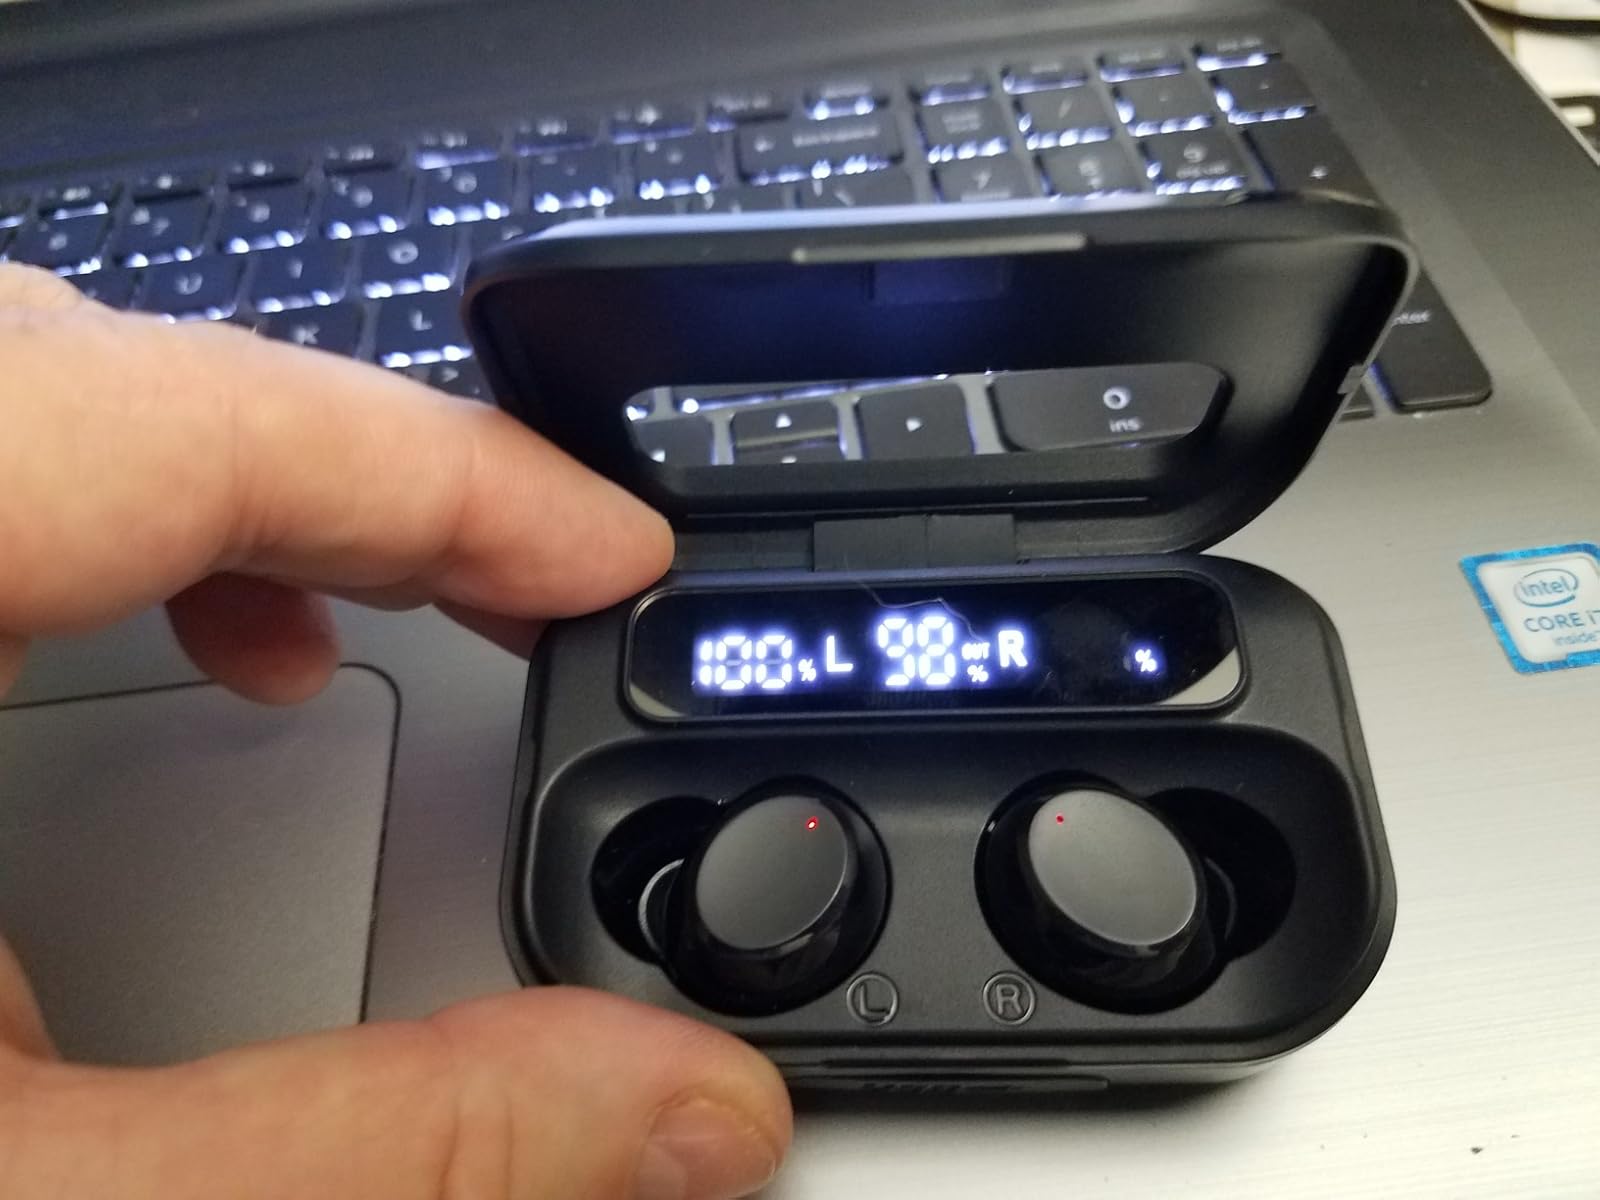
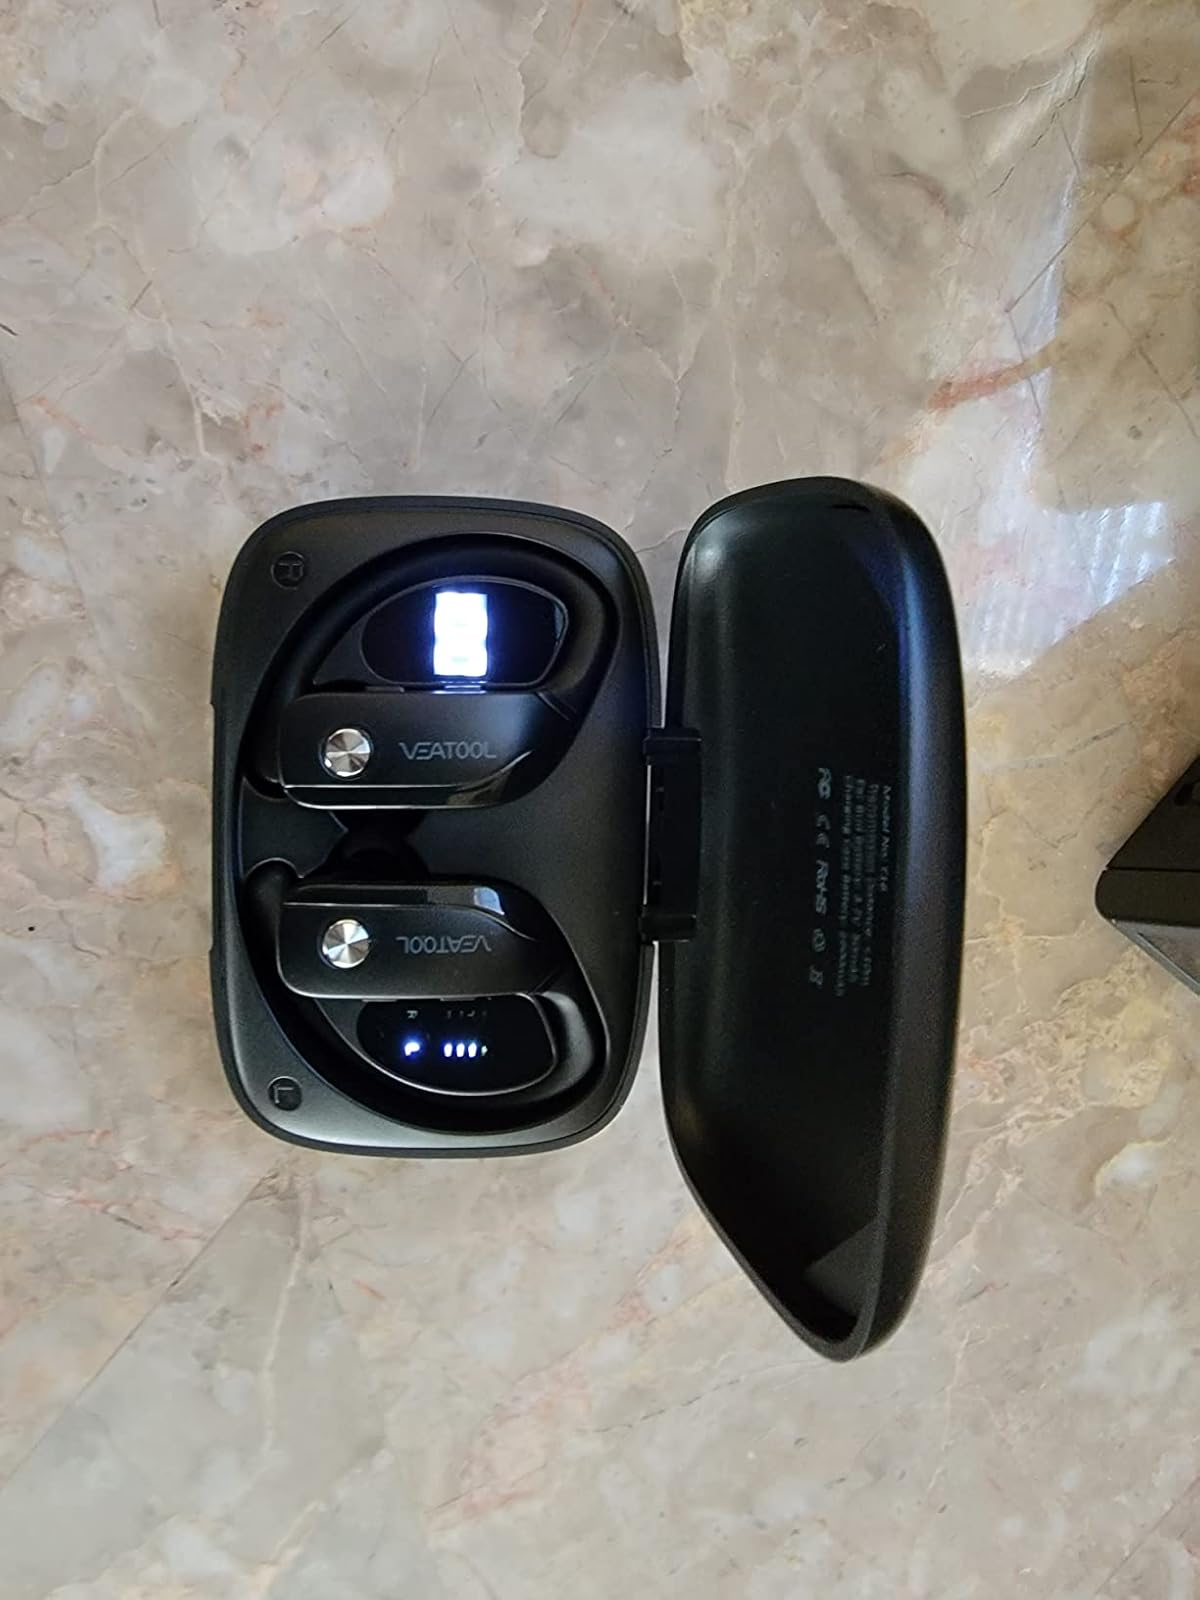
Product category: earbuds
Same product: no